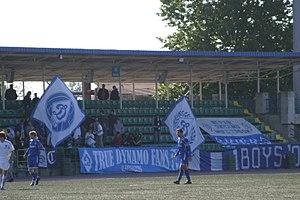
Le Dinamo Saint-Pétersbourg est un club de football russe basé à Saint-Pétersbourg fondé en 1922.